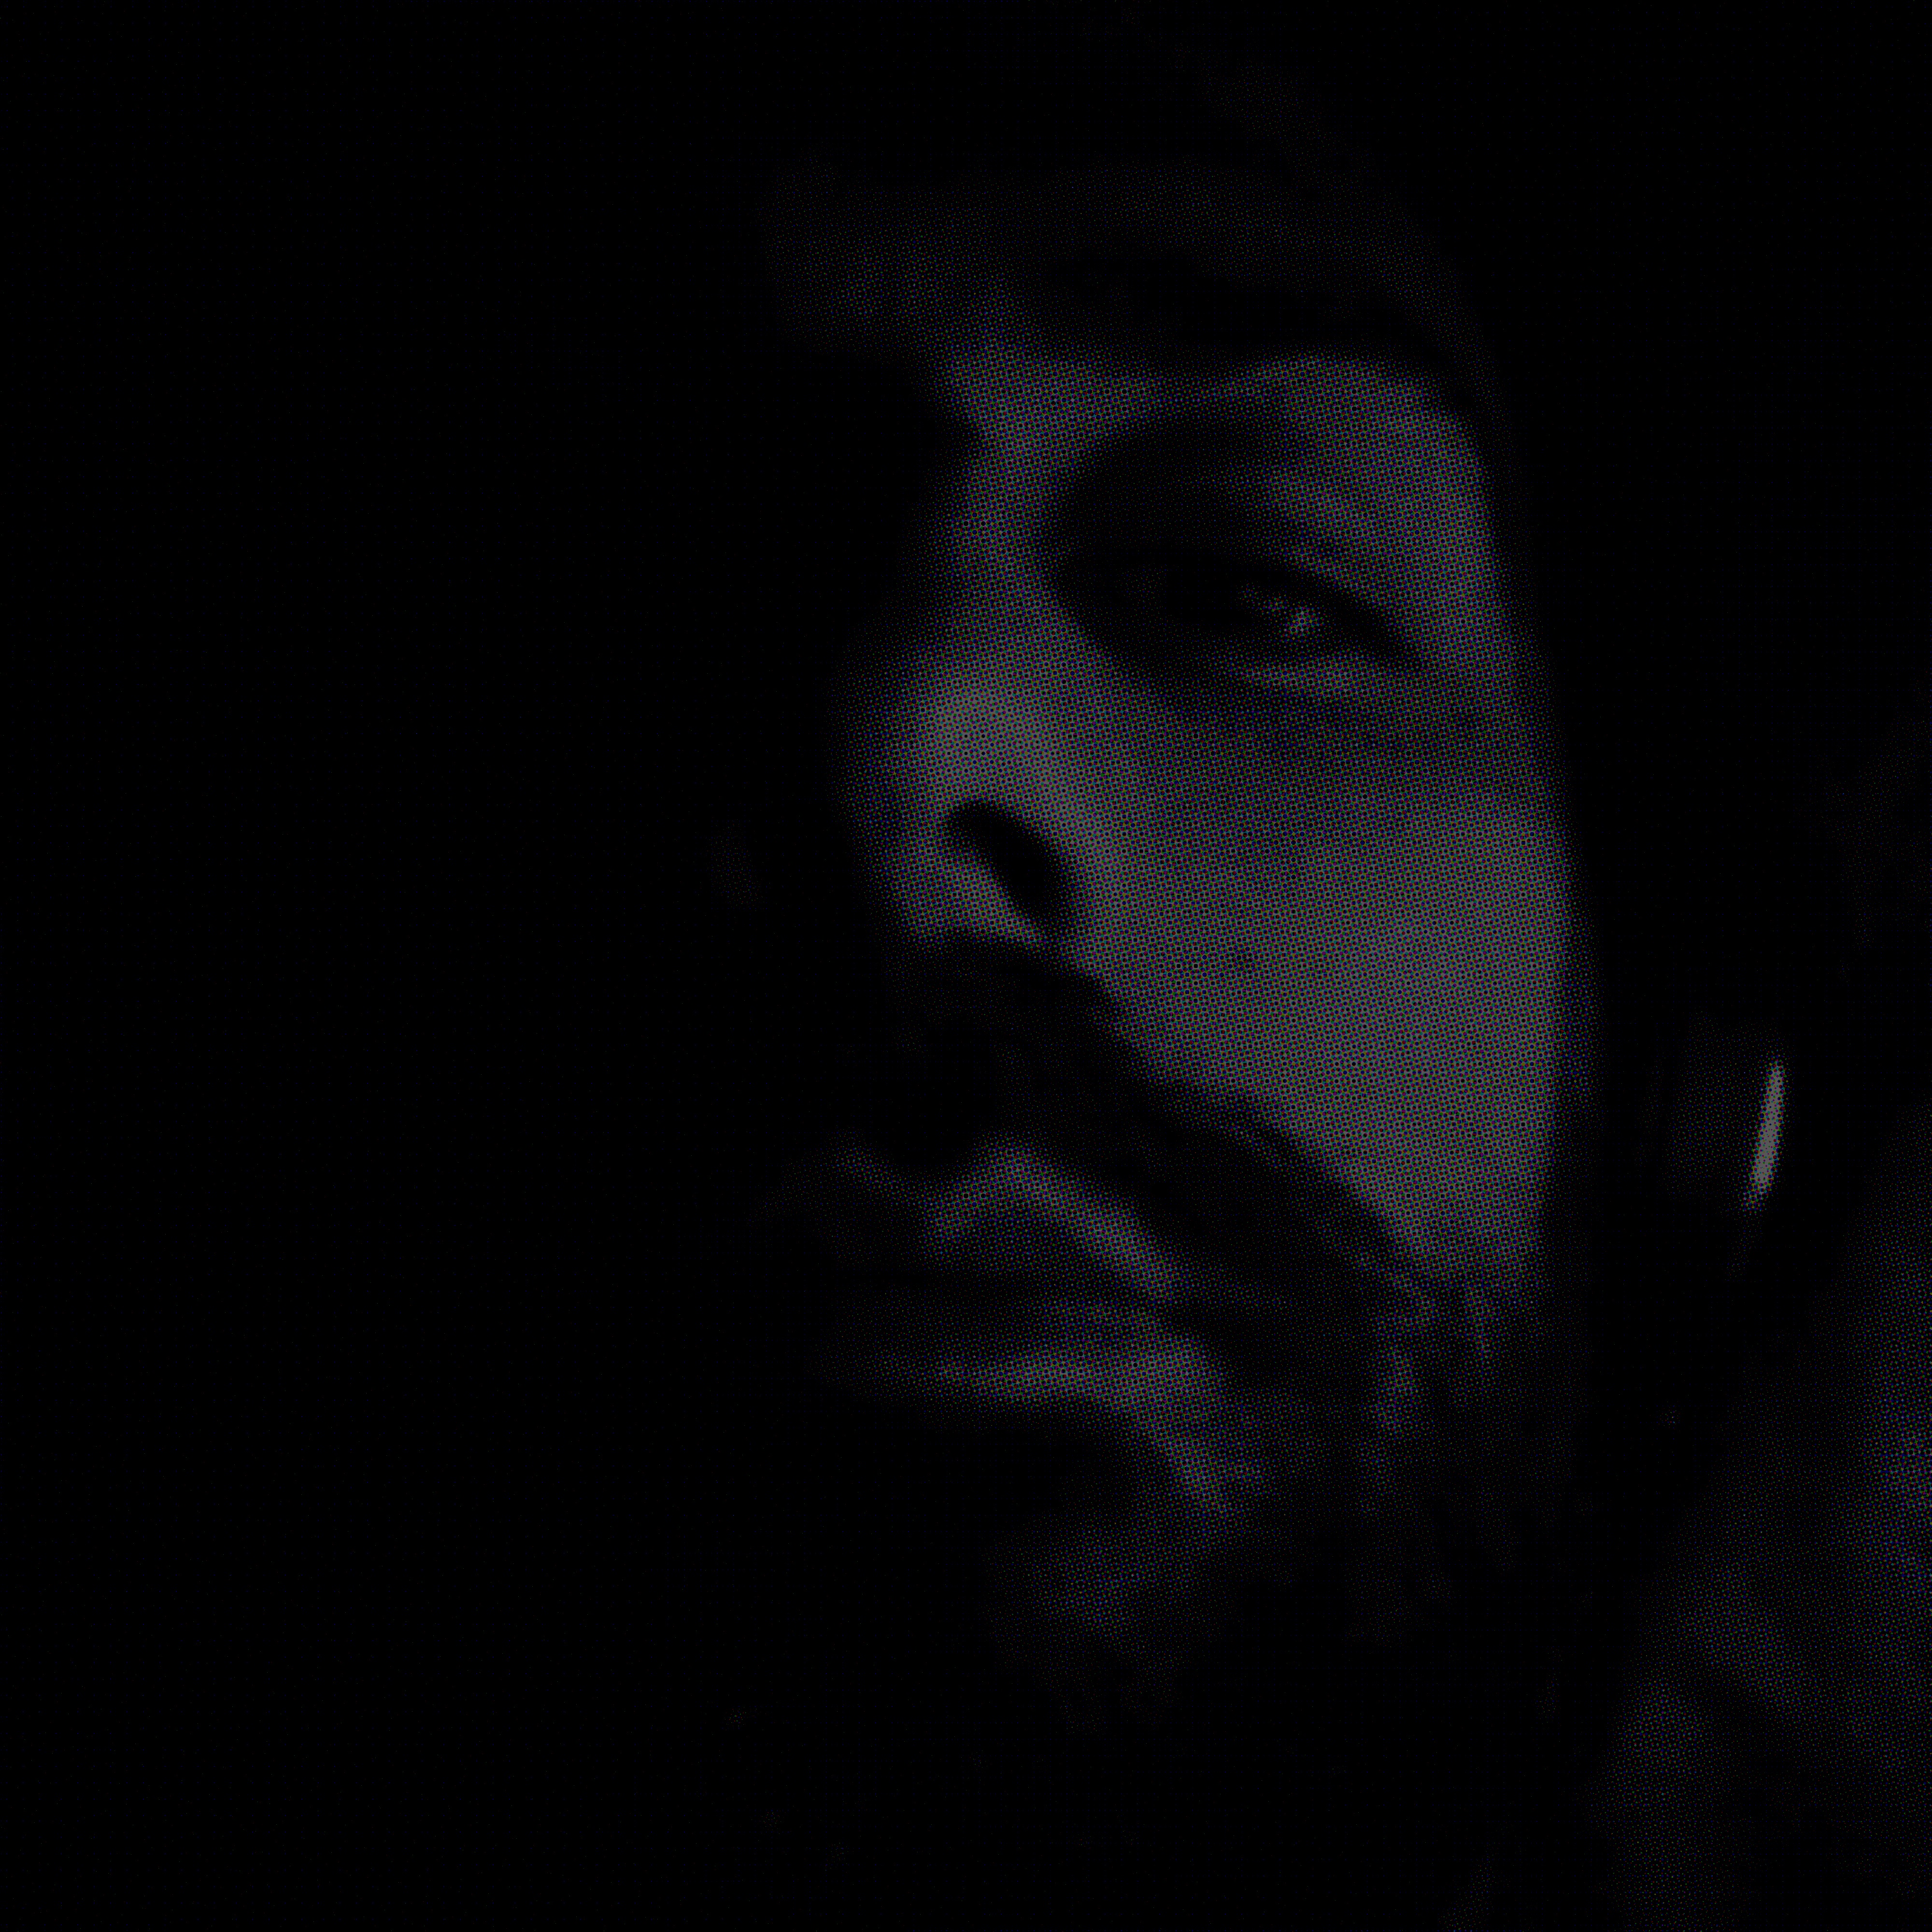
silhouette, black and white, photography, portrait, shadow, darkness, black, monochrome, close up, face, nose, eye, head, monochrome photography